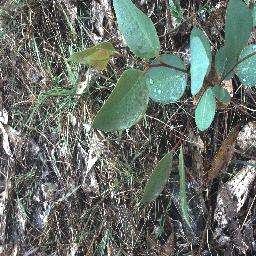
Label: negative